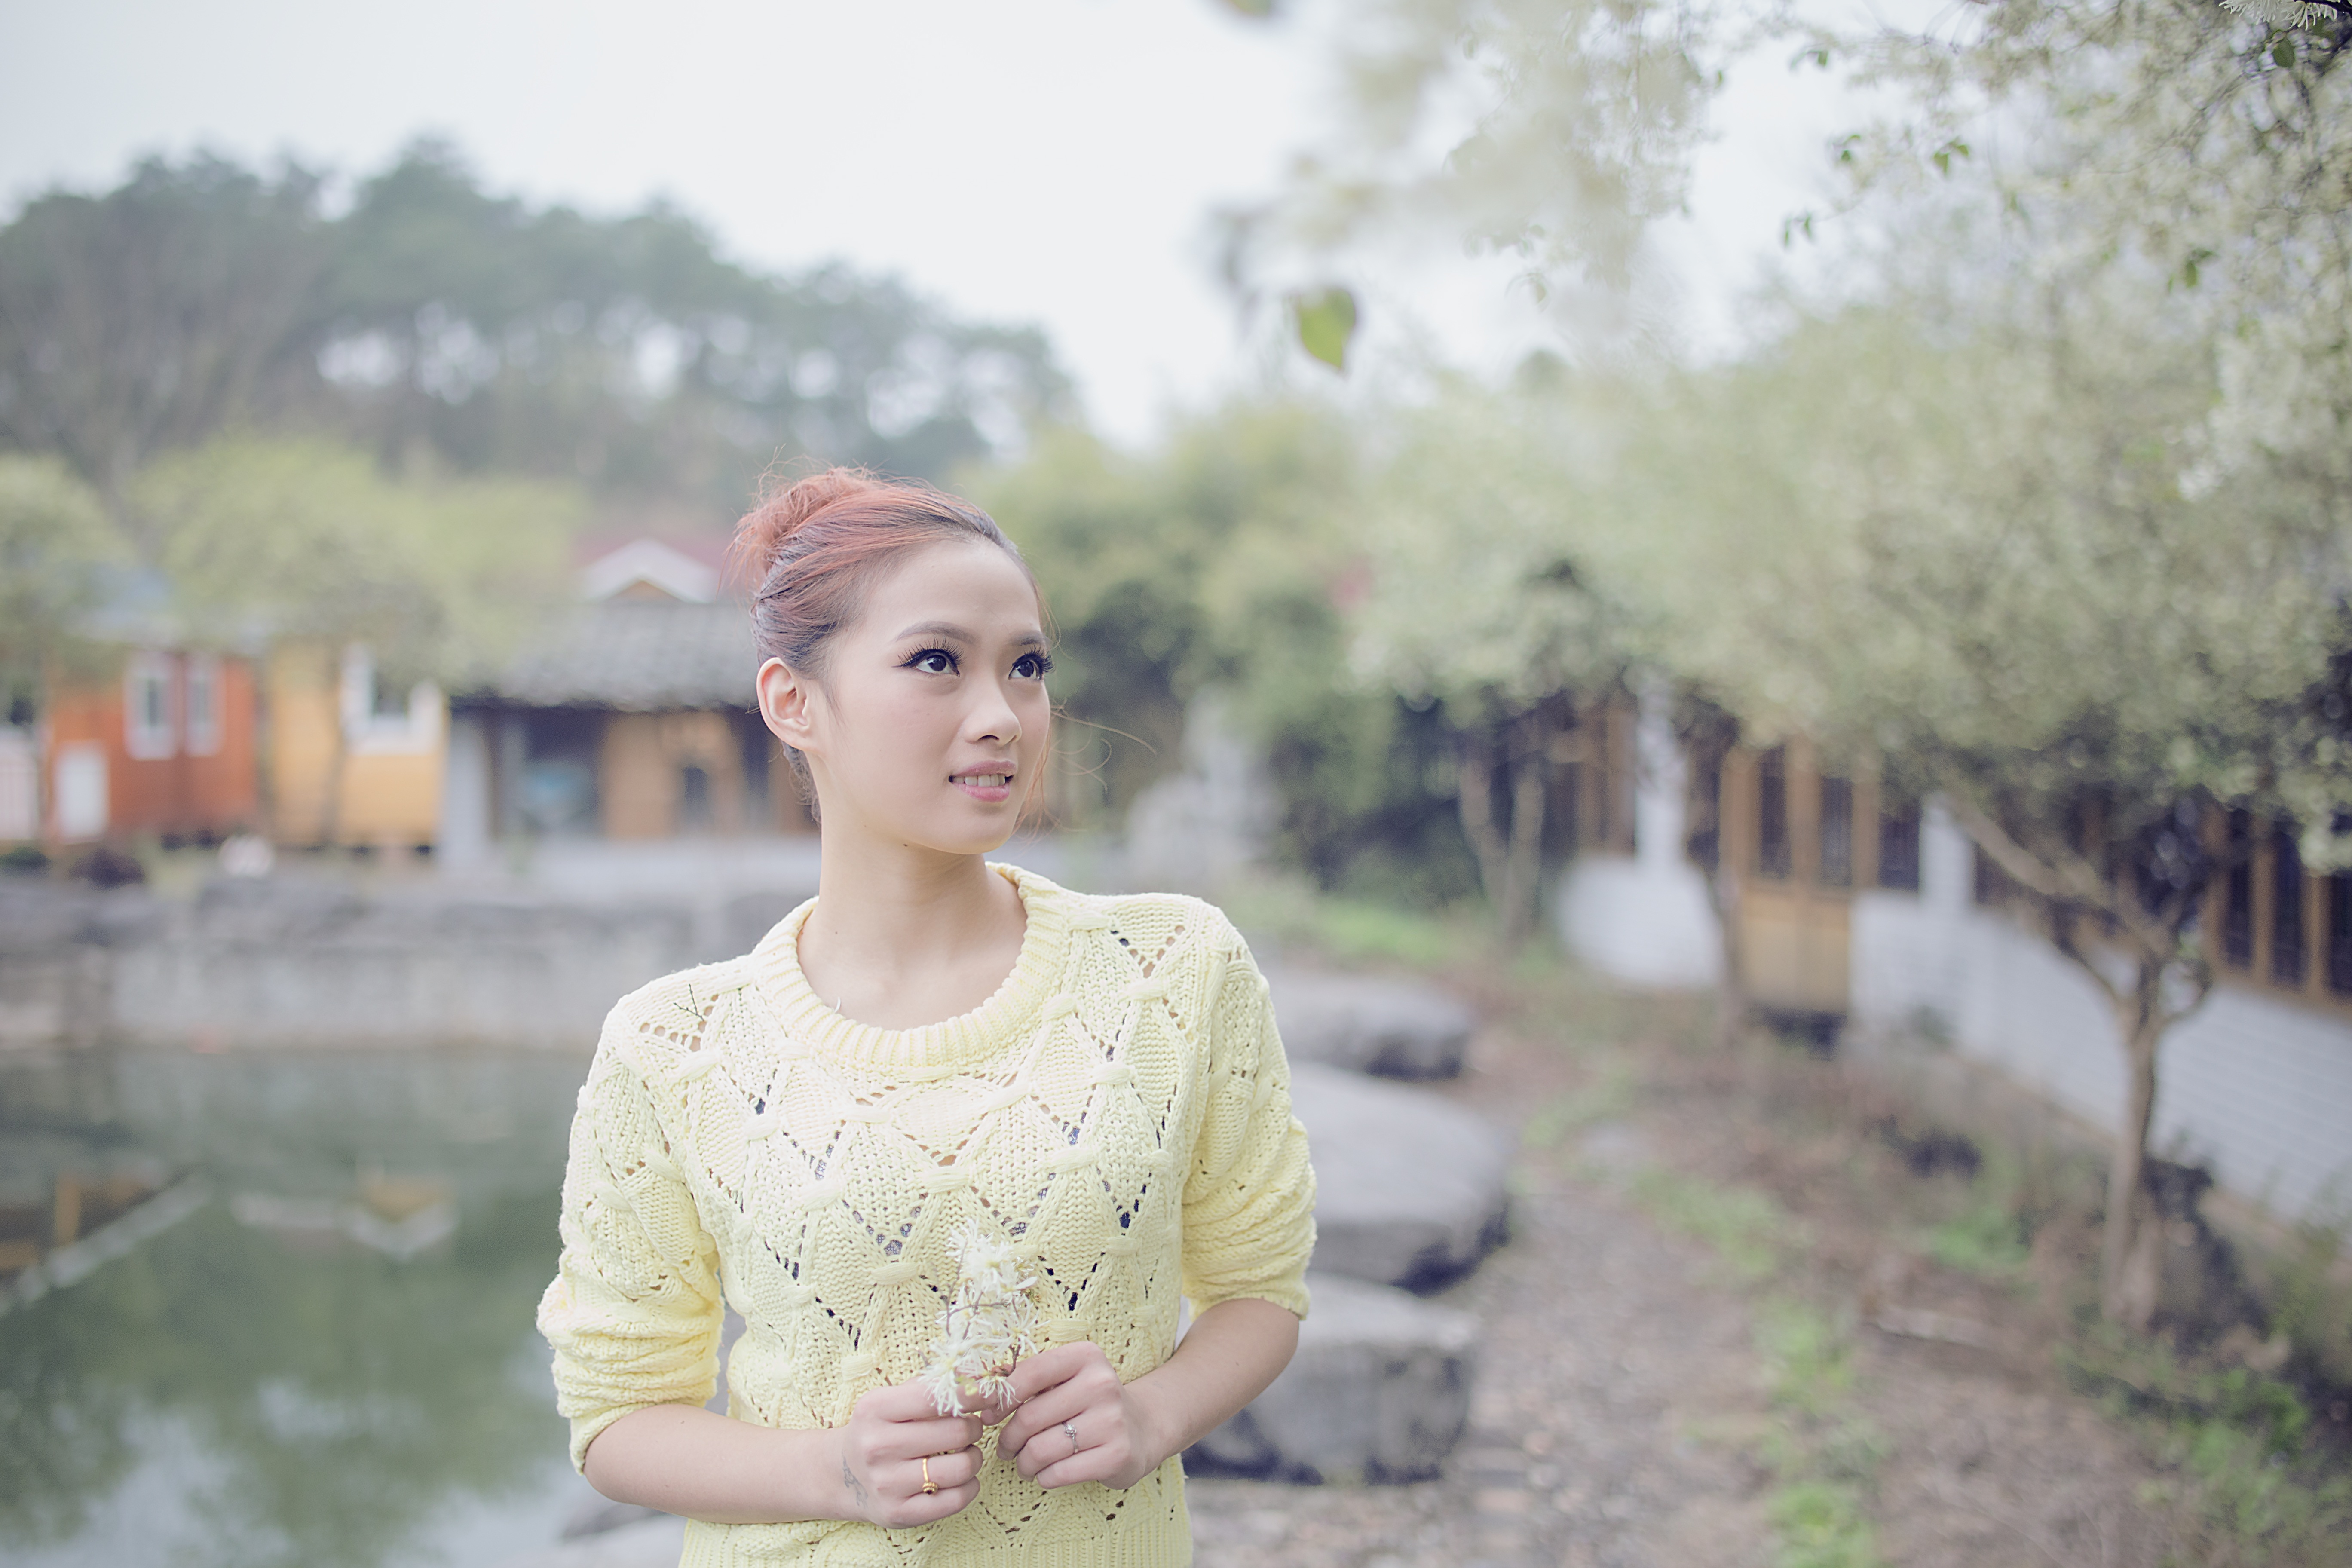
person, girl, woman, photography, flower, lake, portrait, spring, autumn, action, park, garden, bride, season, dress, vision, picture, photograph, beauty, smart, photo shoot, portrait photography, free footage, girls look up to, elegant and fresh, free desktop, caesalpinia sappan, spring outing, spring garden party, a lonely man, fresh close up, eyes girl